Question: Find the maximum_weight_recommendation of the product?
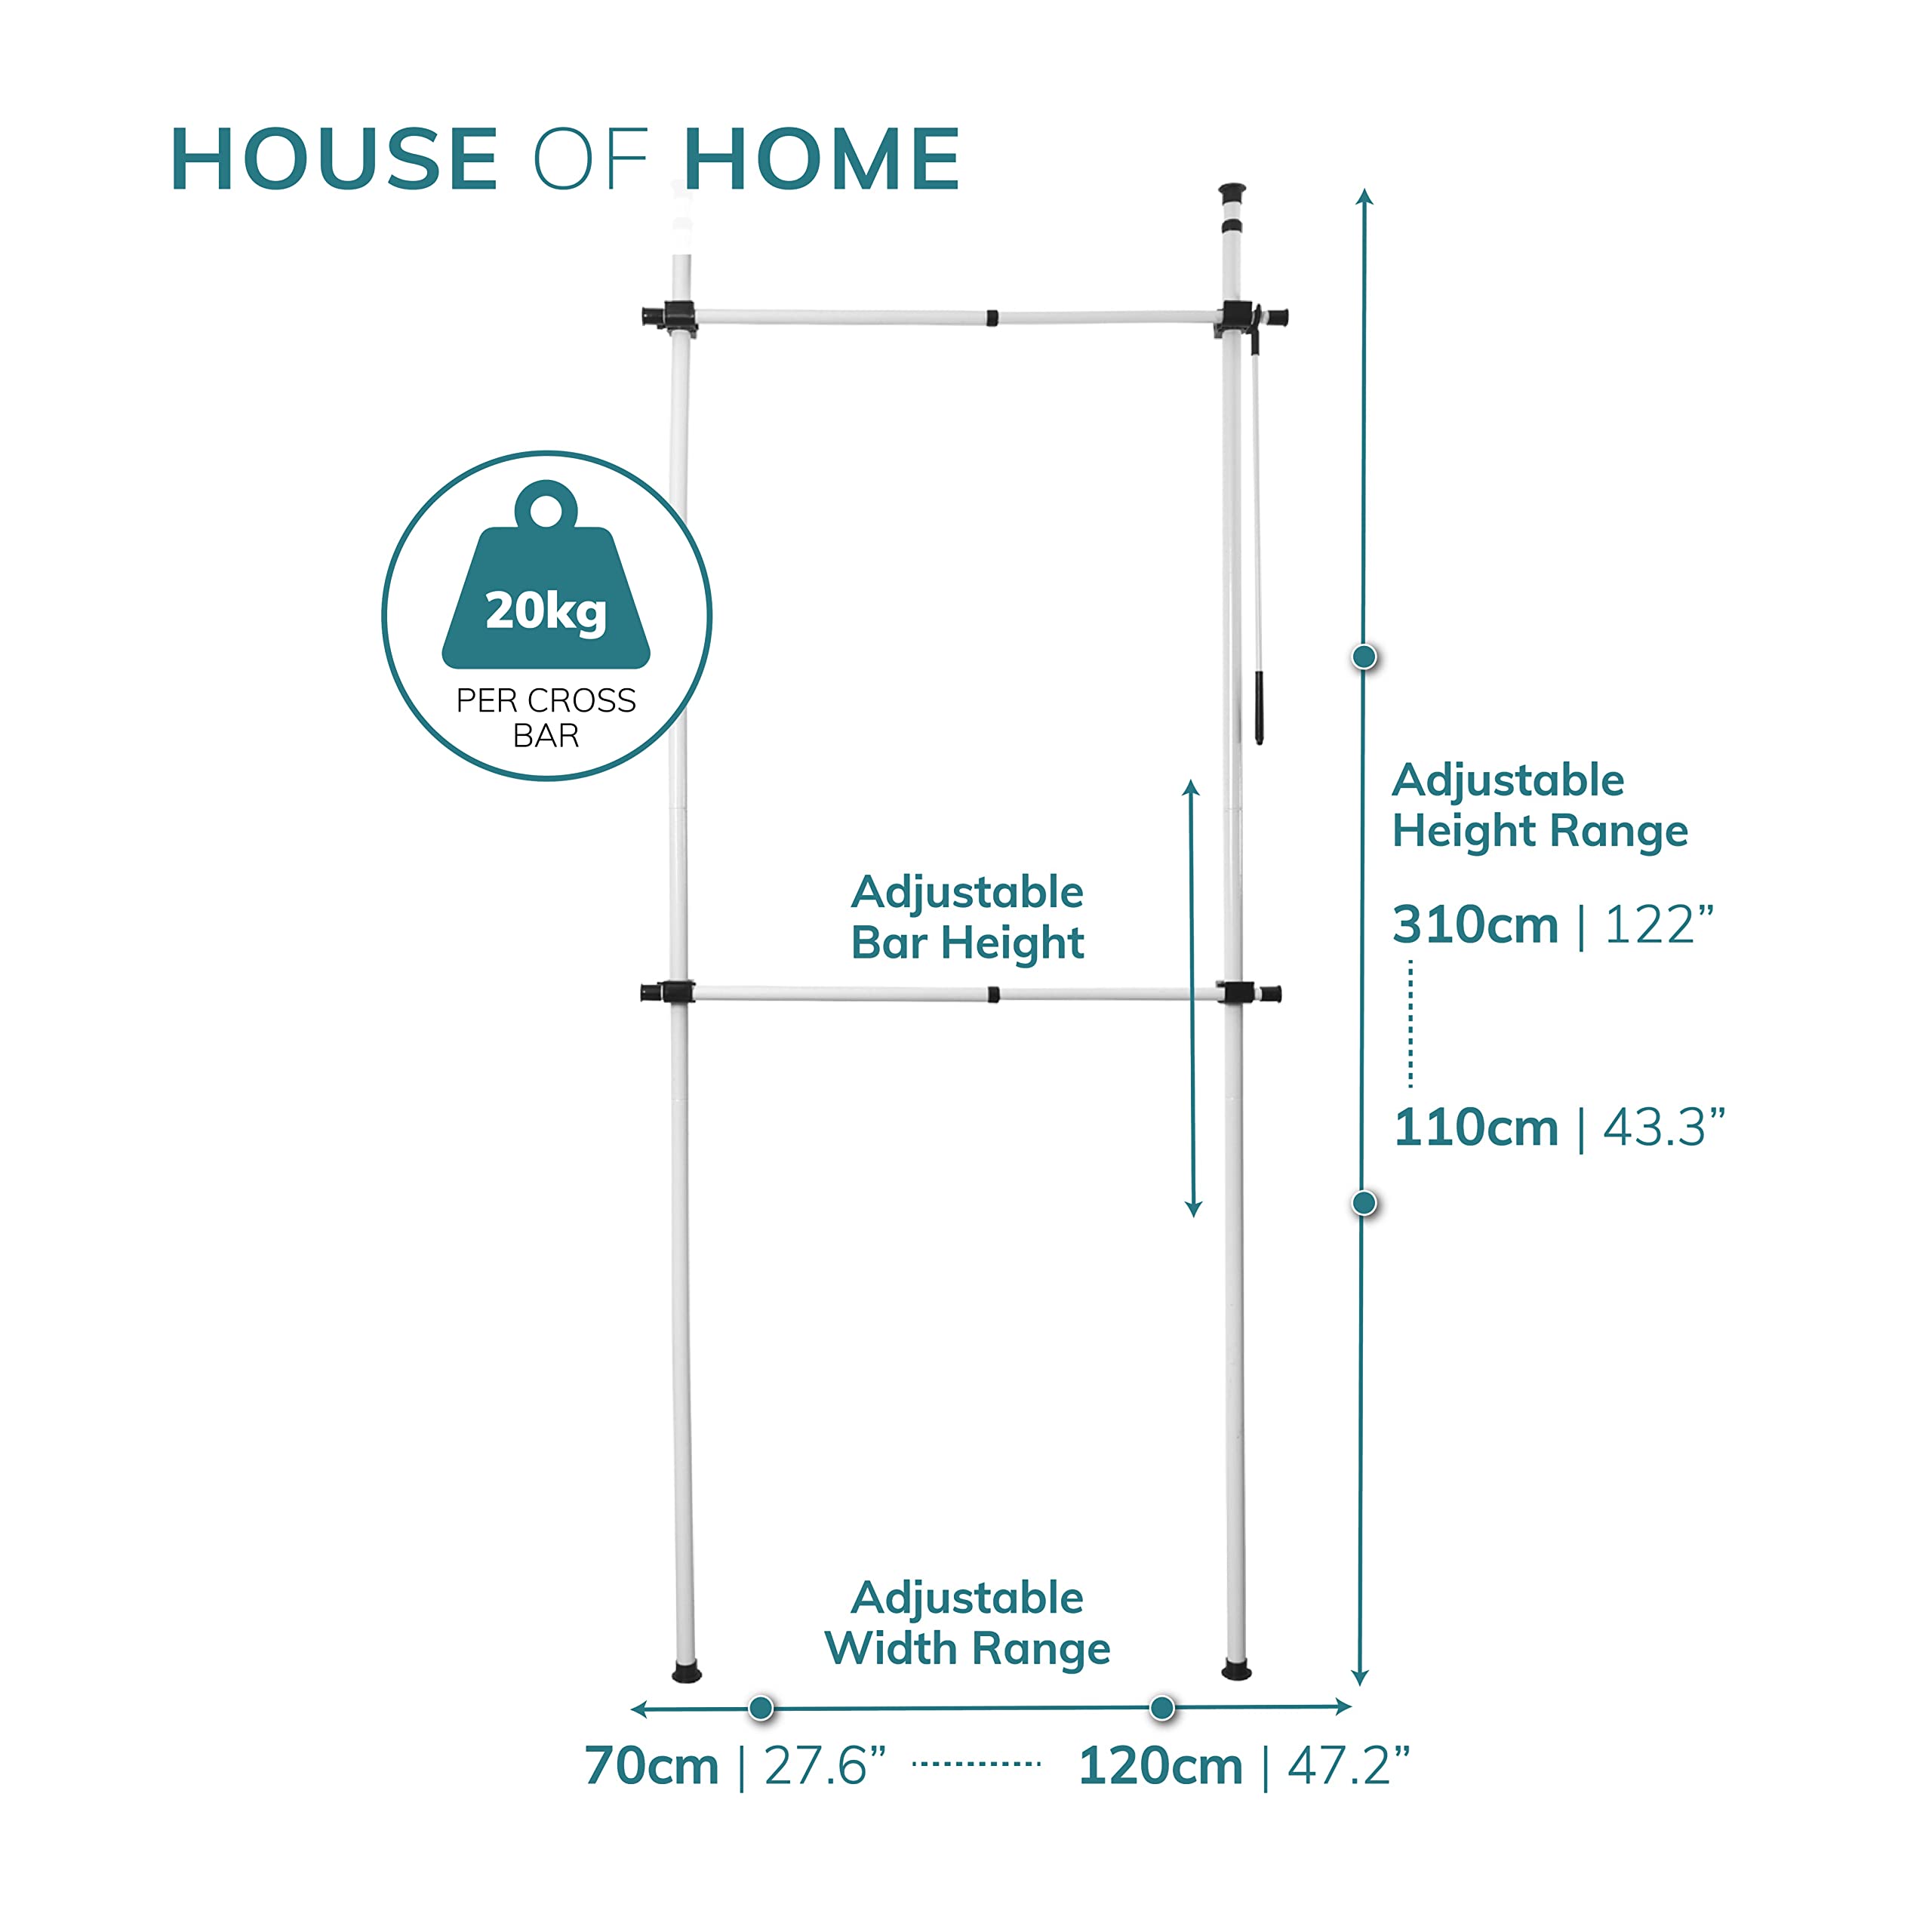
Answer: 20 kilogram